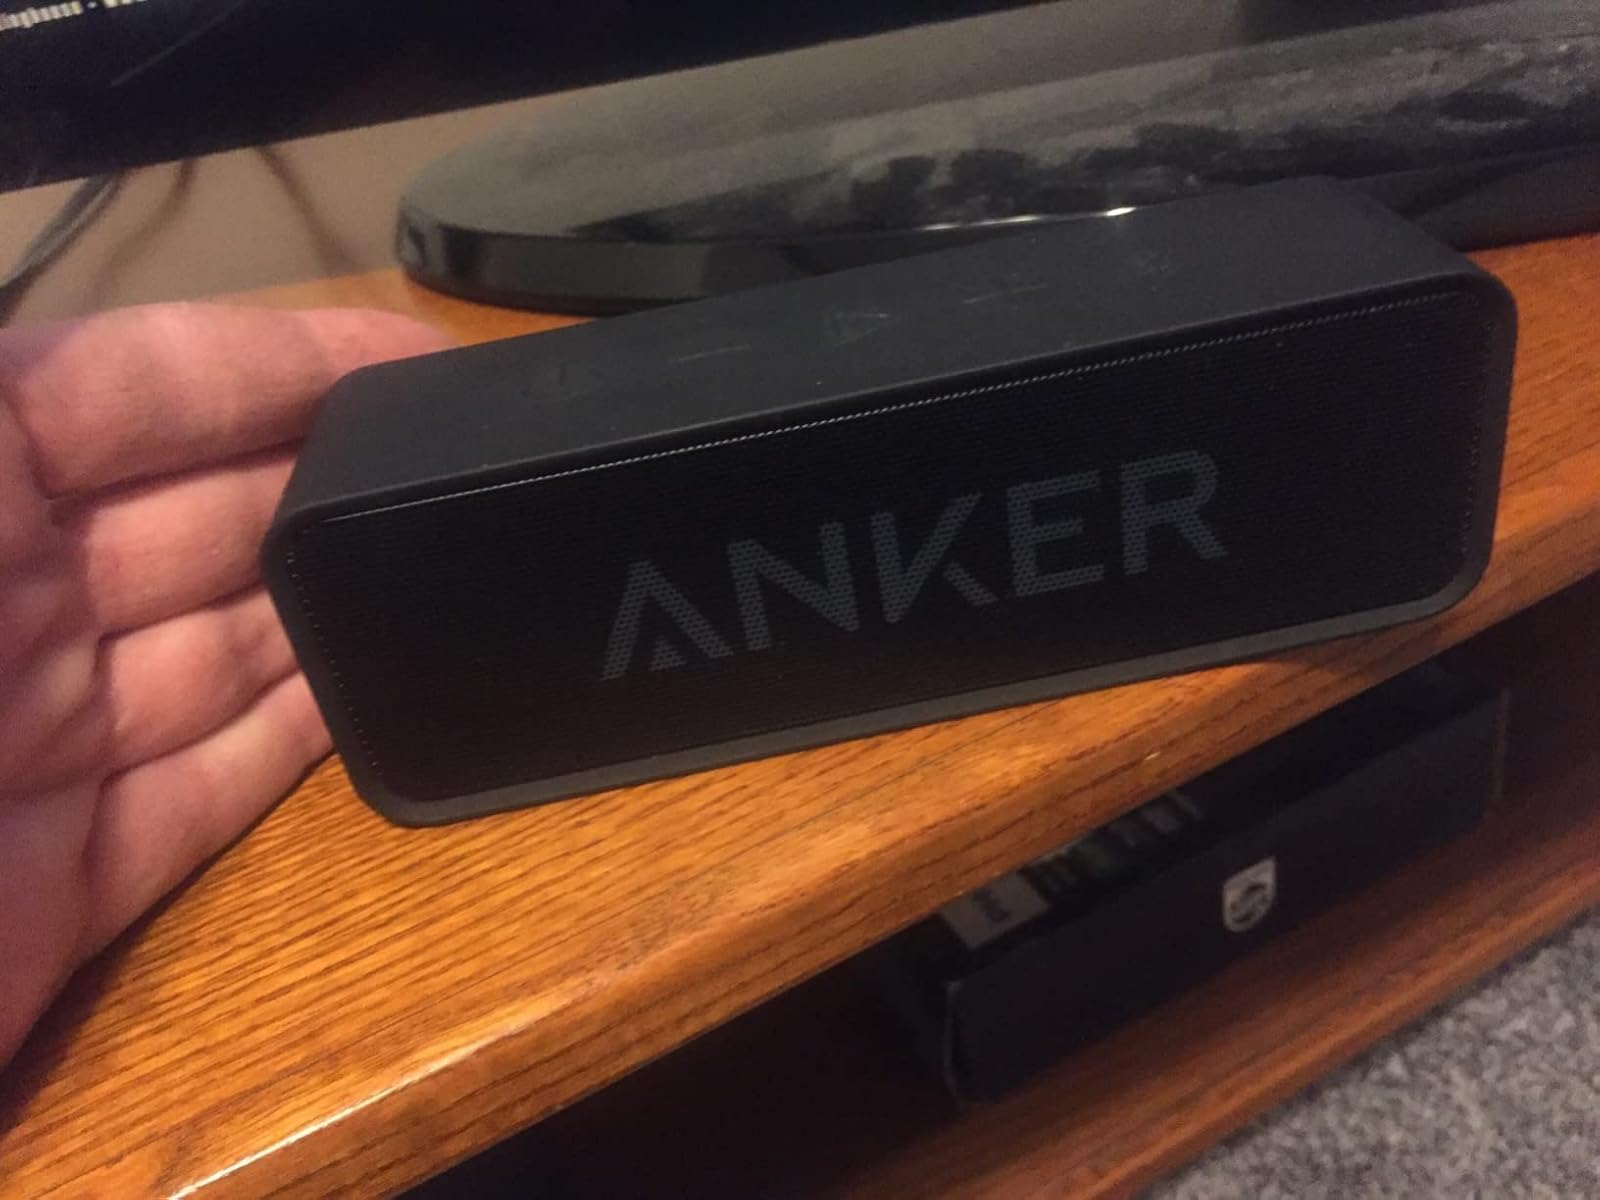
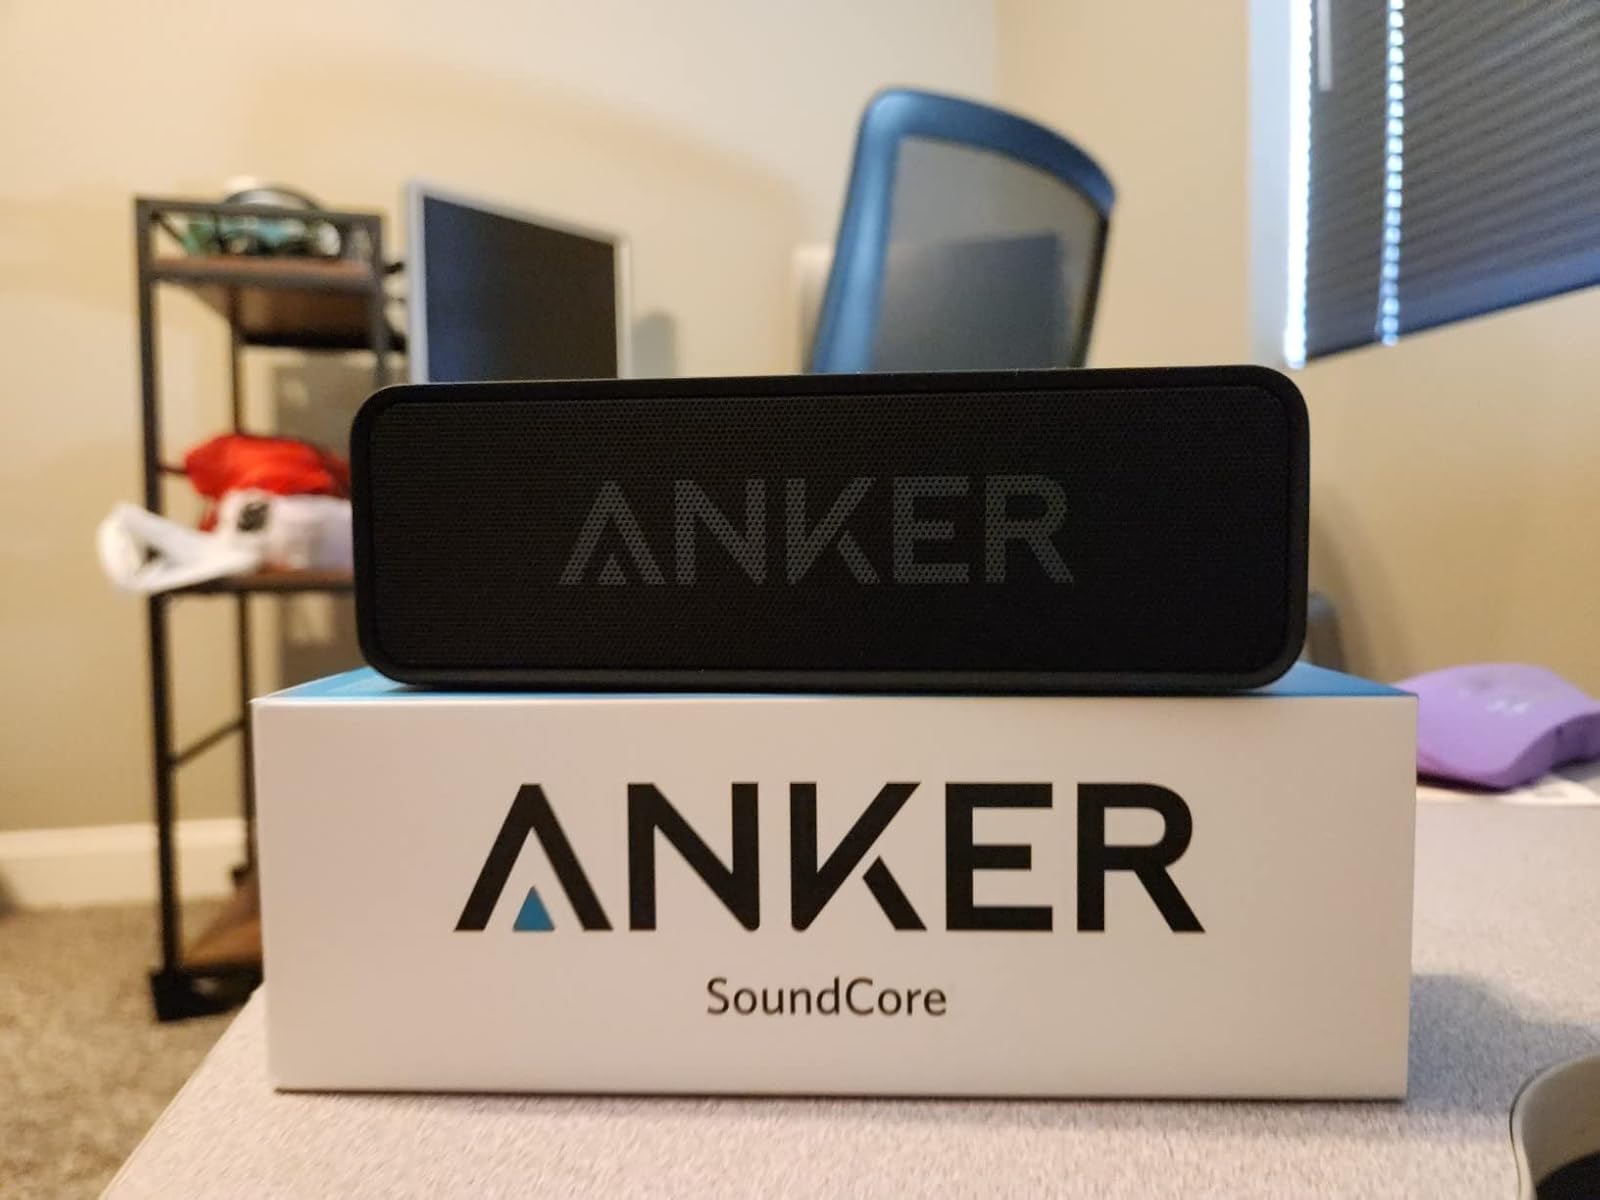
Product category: speaker
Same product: yes